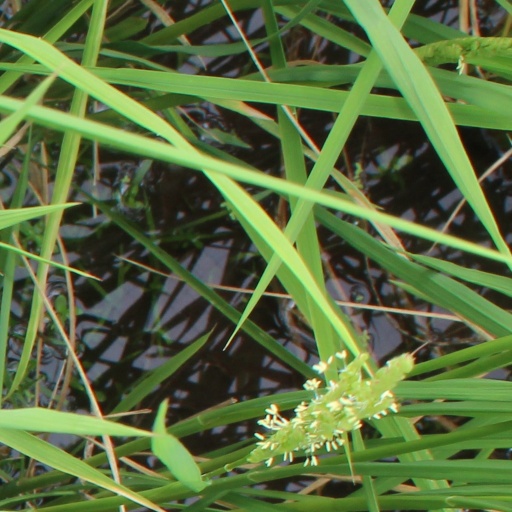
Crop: rice